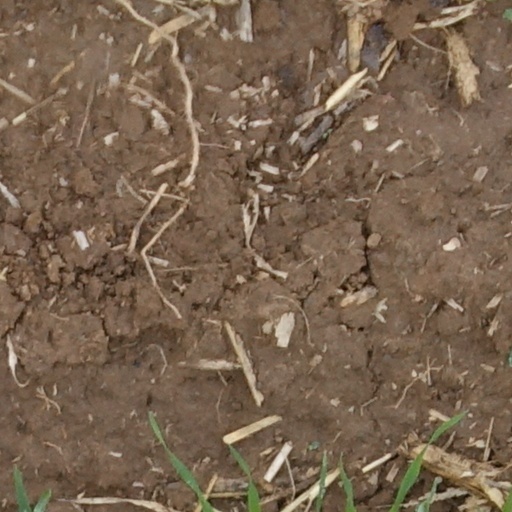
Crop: wheat